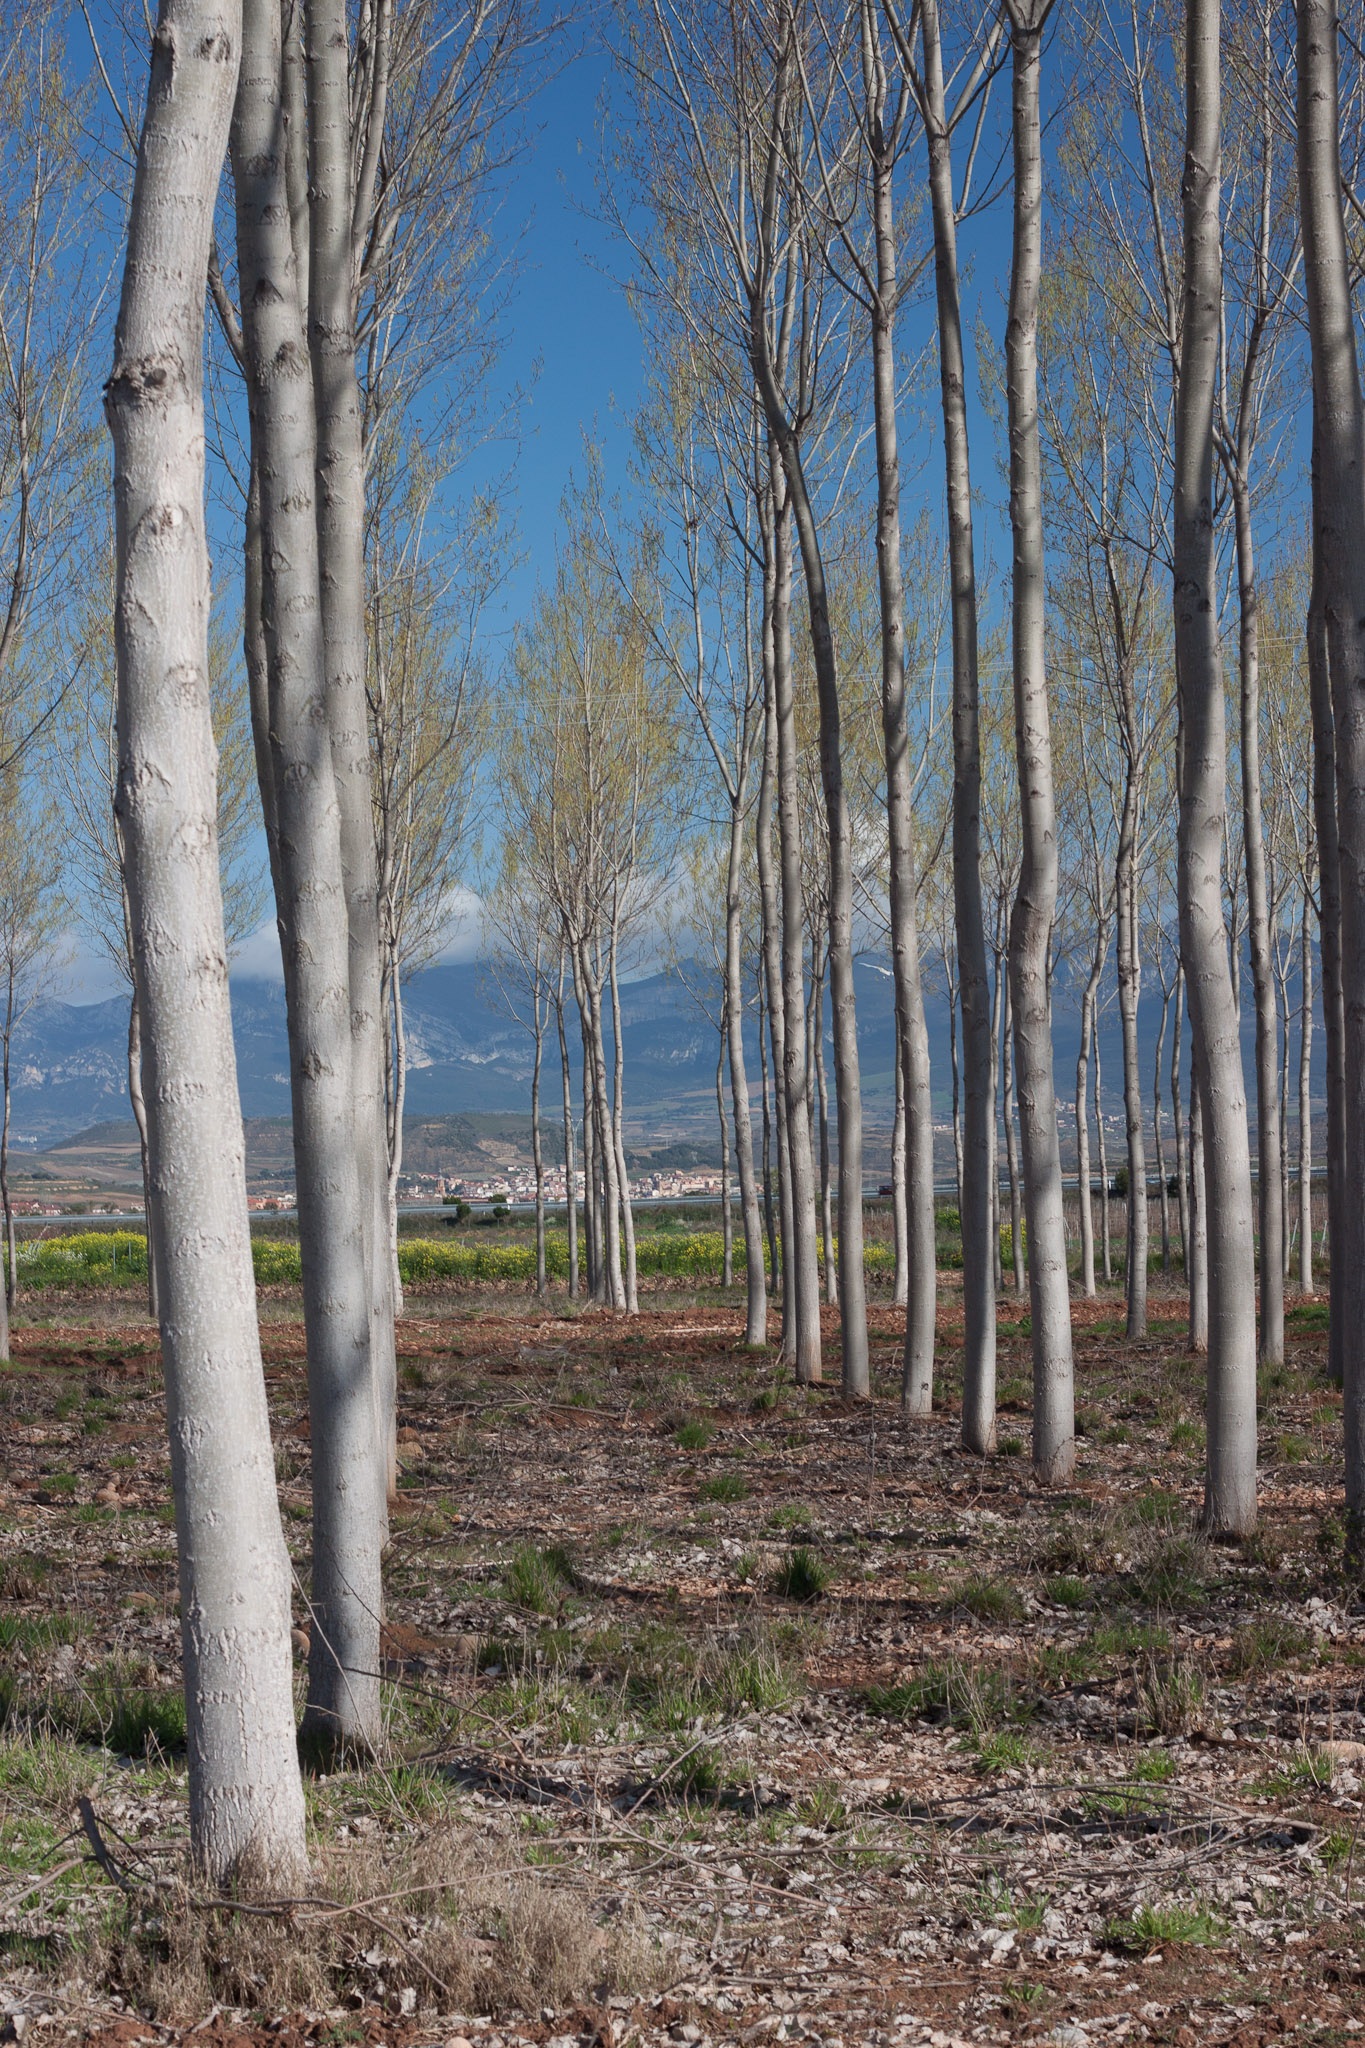
tree, nature, forest, branch, winter, plant, wood, leaf, trunk, line, birch, autumn, season, trees, deciduous, wetland, grove, woodland, habitat, ecosystem, form, flowering plant, biome, natural environment, woody plant, land plant